Petrie, Queensland

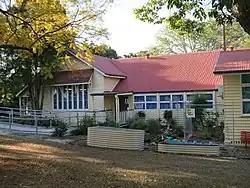
Petrie State School's original building, 2014

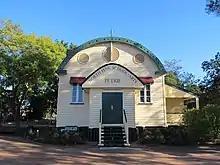
North Pine School of Arts, 2013

Petrie State School is a government primary (Prep–6) school for boys and girls at 42 Dayboro Road. In 2018, the school had an enrolment of 582 students with 48 teachers (39 full-time equivalent) and 36 non-teaching staff (20 full-time equivalent). It includes a special education program.